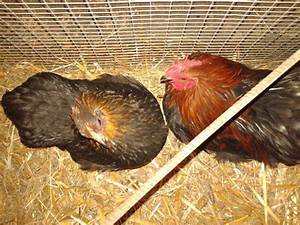
Label: gallina